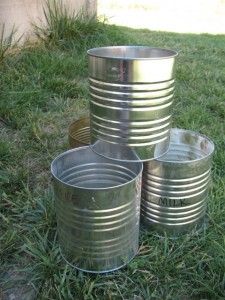
Label: metal